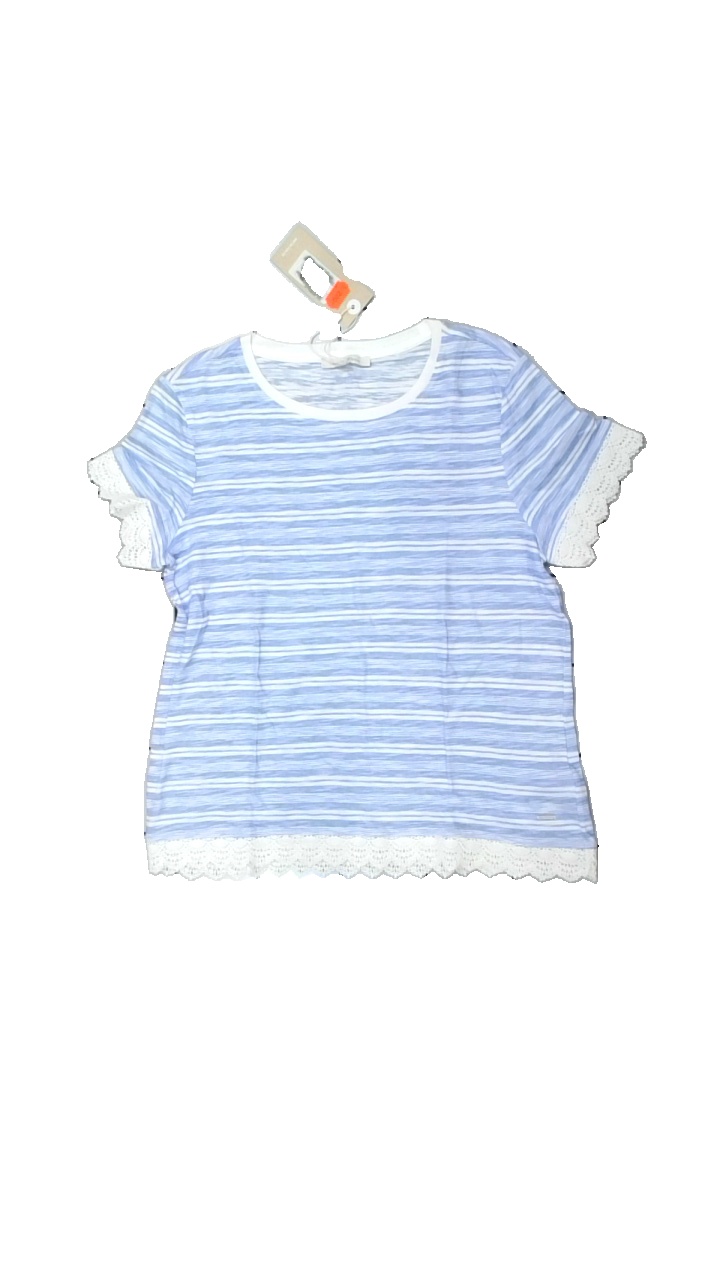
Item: T-shirt (Ladies)
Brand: Tom Tailor
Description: Blue and white striped t-shirt wtih lace trims from Tom Tailor, size M. Great condition.
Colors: Blue, White
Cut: Regular, C-collar
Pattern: Striped
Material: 100% cott
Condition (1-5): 5
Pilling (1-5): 5
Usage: Reuse
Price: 100-150